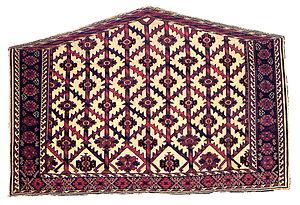
Un asmalyk est un type de textile utilisé dans les processions lors des mariages dans les tribus turkmènes. Les asmalyks peuvent être réalisés en point noué ou brodés, et comportent généralement cinq côtés, parfois sept. Les asmalyks de la tribu des Yomut sont les plus fréquents, suivis par ceux des Tekkés.